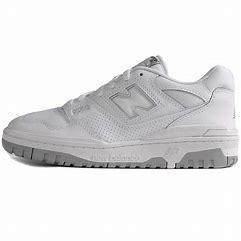
Brand: New
Model: Balance kg New Balance 550